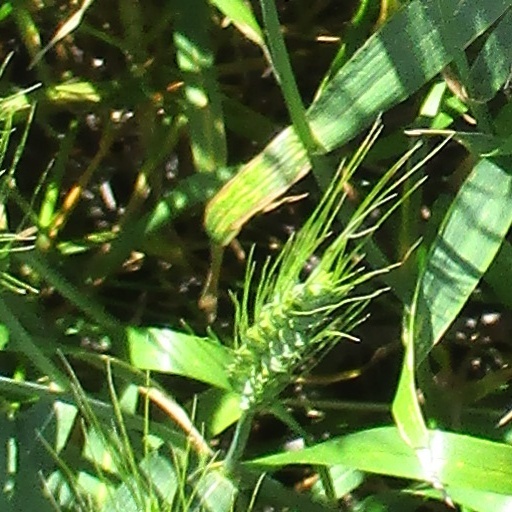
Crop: wheat